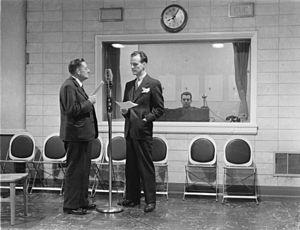
Monsieur Charles Bruno debout à gauche animant une émission dans les studios de la station C.B.F. (Radio-Canada), située au 1231, rue Sainte-Catherine Ouest à Montréal. Nous apercevons, à l'arrière-plan, un technicien à la console de son.
ICI Radio-Canada Première est une station de radio généraliste francophone produite par Radio-Canada, le diffuseur public du Canada. La station a été connue précédemment sous les appellations de « La radio de Radio-Canada », puis de la « Première Chaîne » jusqu'à ce qu'elle prenne officiellement son nom actuel le 19 août 2013.